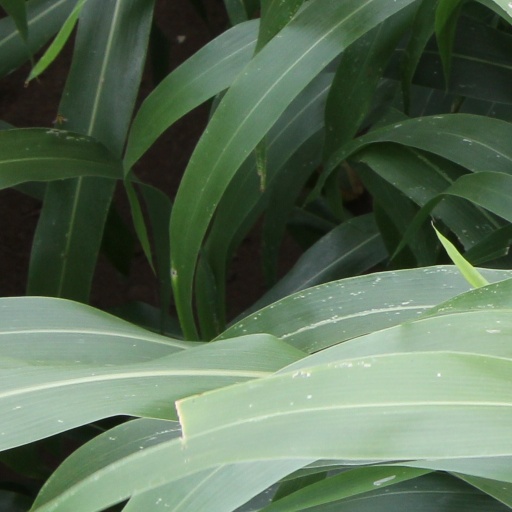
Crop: sorghum